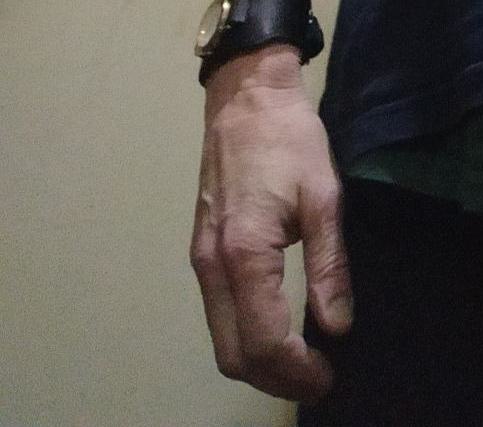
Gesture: no_gesture